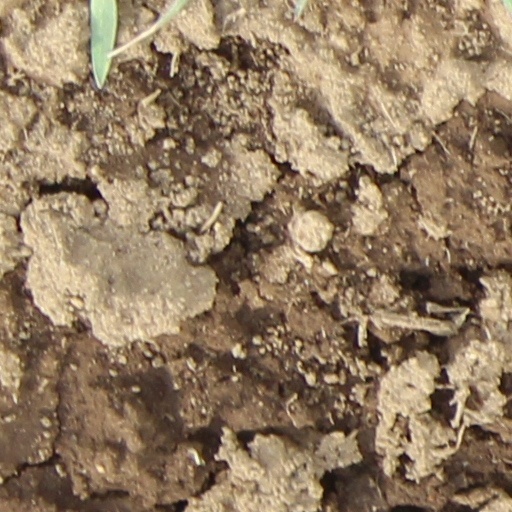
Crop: wheat